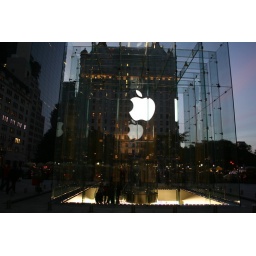
Apple lives in a glass house